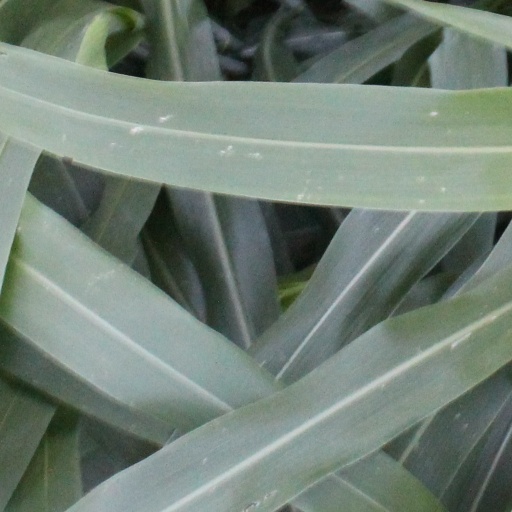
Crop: sorghum